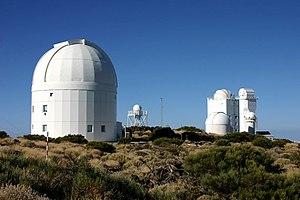
Le télescope OGS est la station optique au sol de l'Agence spatiale européenne située à l'observatoire du Teide sur l'île de Tenerife en Espagne, construite pour l'observation des débris spatiaux. OGS fait partie de l'expérience Artemis et est géré par l'IAC et Ataman Science S.L.U.